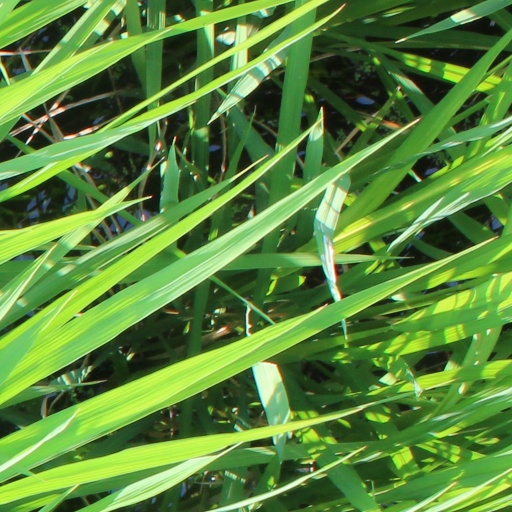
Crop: rice